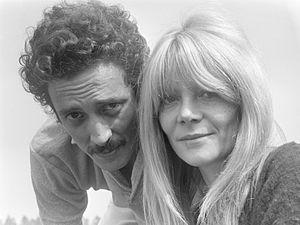
Ben Carruthers, né le 14 août 1936 dans l'Illinois et mort le 27 septembre 1983 à Los Angeles, est un acteur américain.
Françoise de Ribon, dite Françoise Brion, est une actrice française, née le 29 janvier 1933 à Paris.